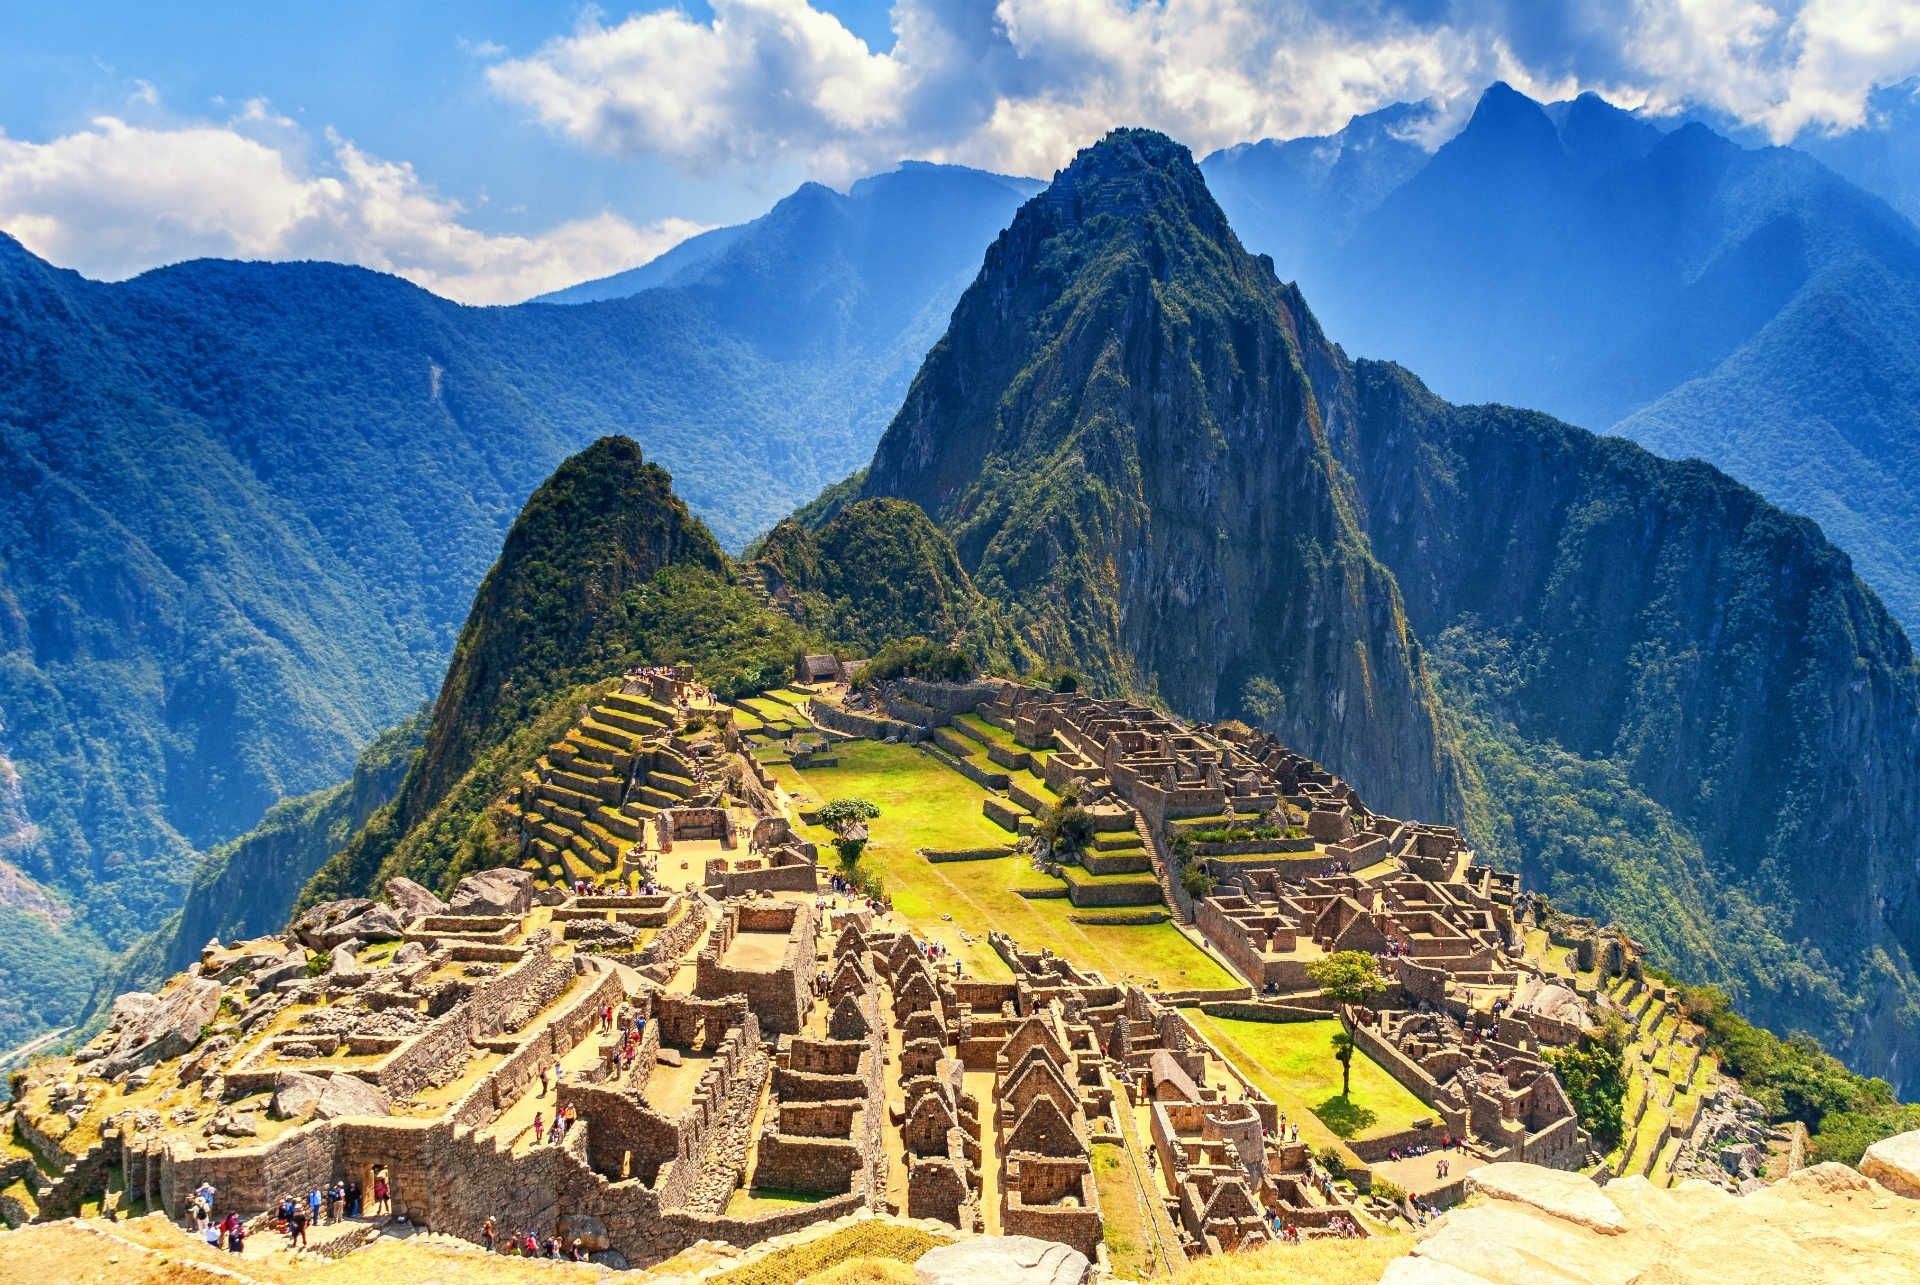
Landmark: Machu Picchu